Harold Lawson

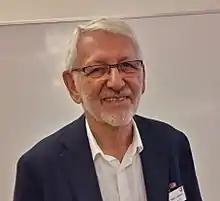
Harold Lawson in 2017.

Harold W. "Bud" Lawson (1937–2019) was a software engineer, computer architect and systems engineer. Lawson is credited with the 1964 invention of the pointer in high-level programming languages (with "a lot of comments" from Donald Knuth and Douglas McIlroy). In 2000, Lawson was presented the Computer Pioneer Award by the IEEE for his invention.